Joshua S. Salmon

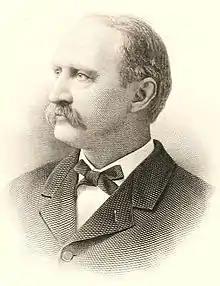
Frontispiece of 1903's "Joshua S. Salmon, Late a Representative".

Joshua S. Salmon (February 2, 1846 in Mount Olive Township, New Jersey – May 6, 1902 in Boonton, New Jersey) was an American Democratic Party politician who represented from 1899 to 1902.